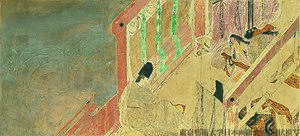
Les Rouleaux illustrés du Dit du Genji forment un emaki japonais datant approximativement de la fin de l’époque de Heian. Ils illustrent le Dit du Genji, classique de la littérature japonaise écrit par Murasaki Shikibu au début du XIᵉ siècle. Cet emaki est aujourd’hui considéré comme un exemple typique du style yamato-e à la cour de Heian, et est d’ailleurs protégé en tant que trésor national du Japon.
L’emaki ou emakimono, noté souvent e-maki, est un système de narration horizontale illustrée dont les origines remontent à l'époque de Nara au VIIIᵉ siècle au Japon, copiant au début leurs pendants chinois bien plus anciens, nommés gakan. Les rouleaux japonais s'en démarquent toutefois distinctement lors des époques de Heian et de Kamakura ; le terme « emaki » désigne par conséquent uniquement les rouleaux narratifs peints japonais.
Fukinuki yatai est une technique de composition dans la peinture japonaise, principalement employée dans le mouvement yamato-e et les emaki. Apparue durant l’époque de Heian, elle consiste à représenter l’intérieur de bâtiments depuis un point de vue en hauteur, en omettant le toit et le plafond afin de permettre à l’observateur d’entrer dans l’intimité des personnages.